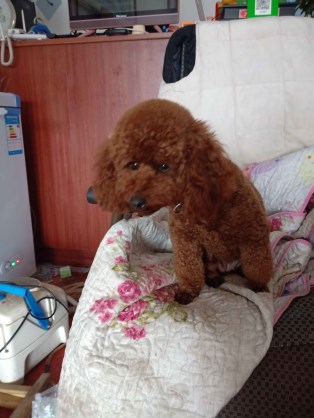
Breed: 7449-n000128-teddy